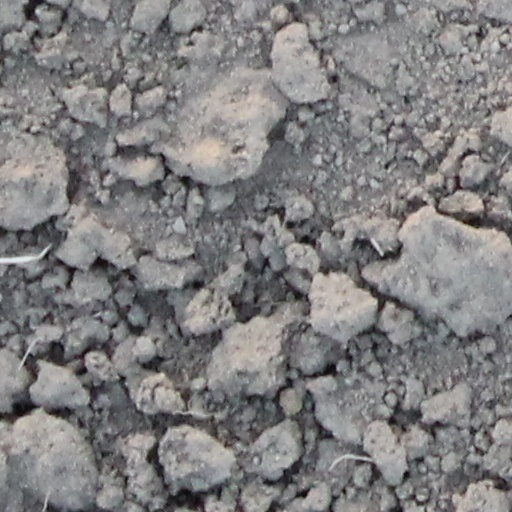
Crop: wheat